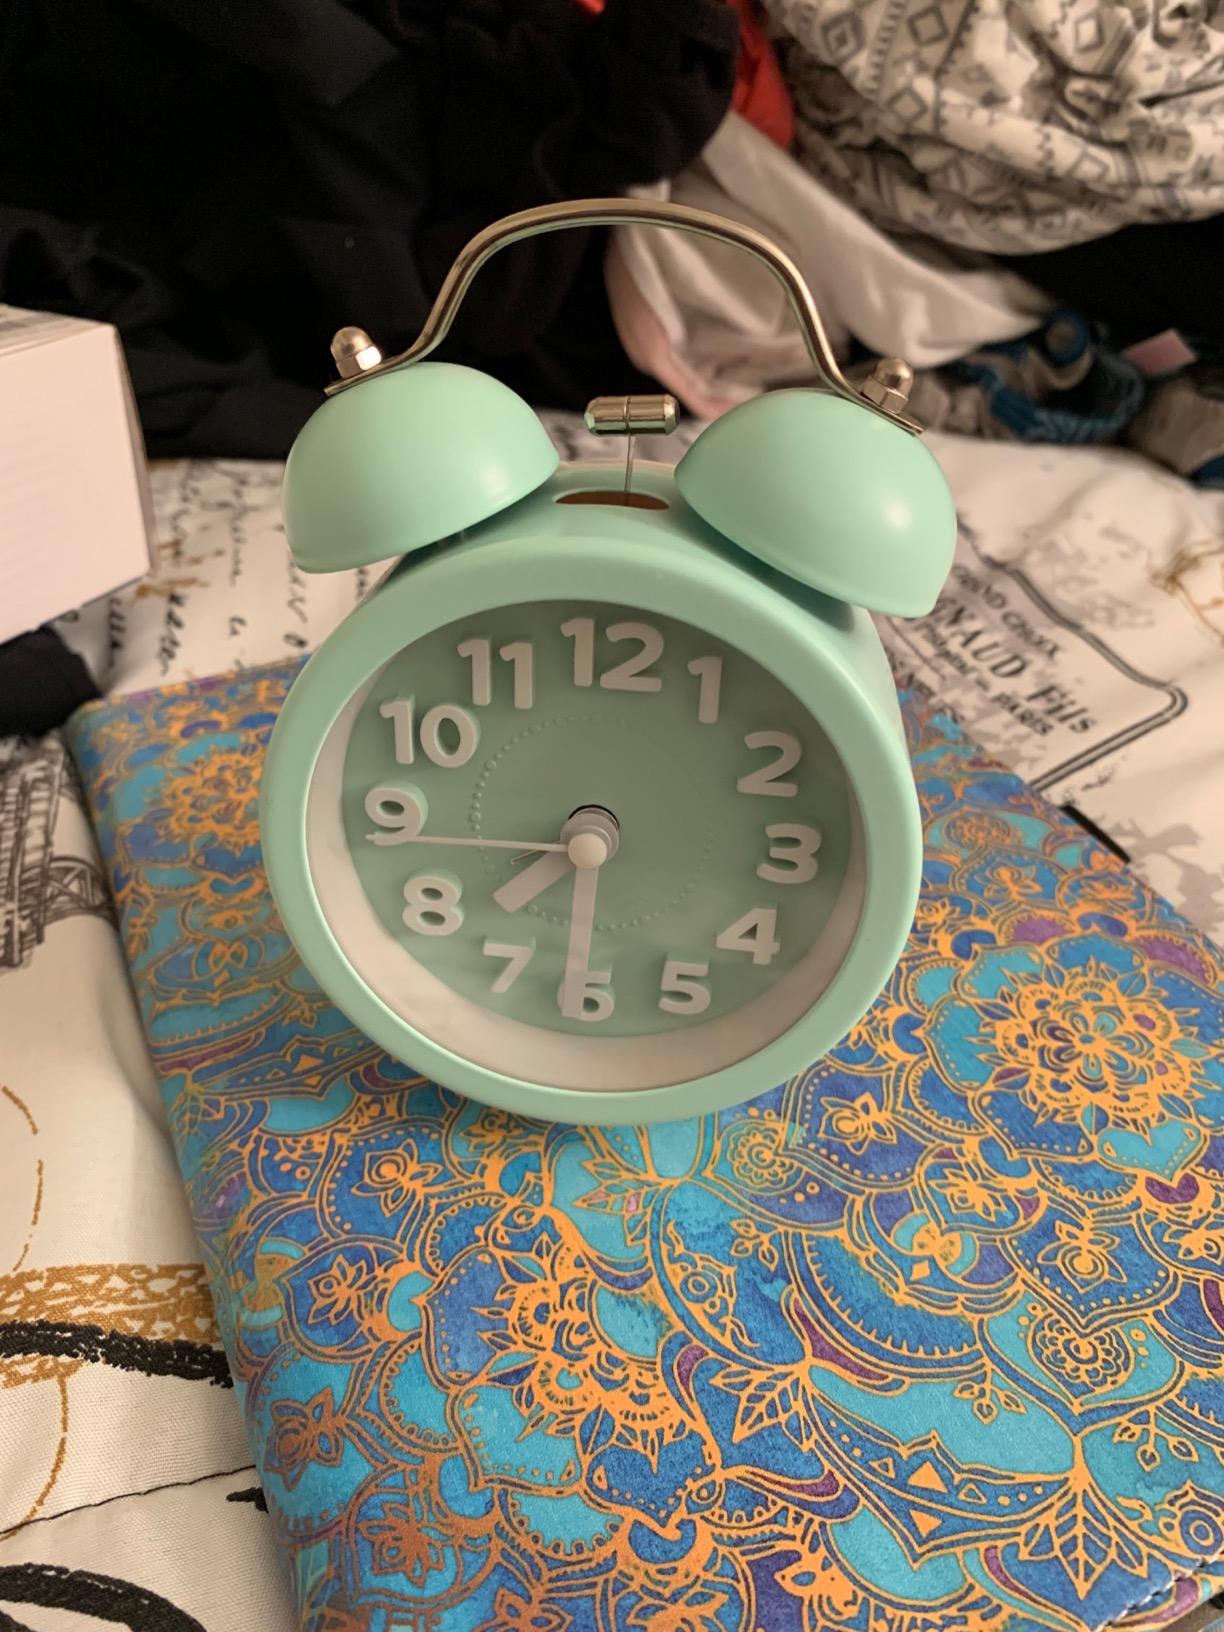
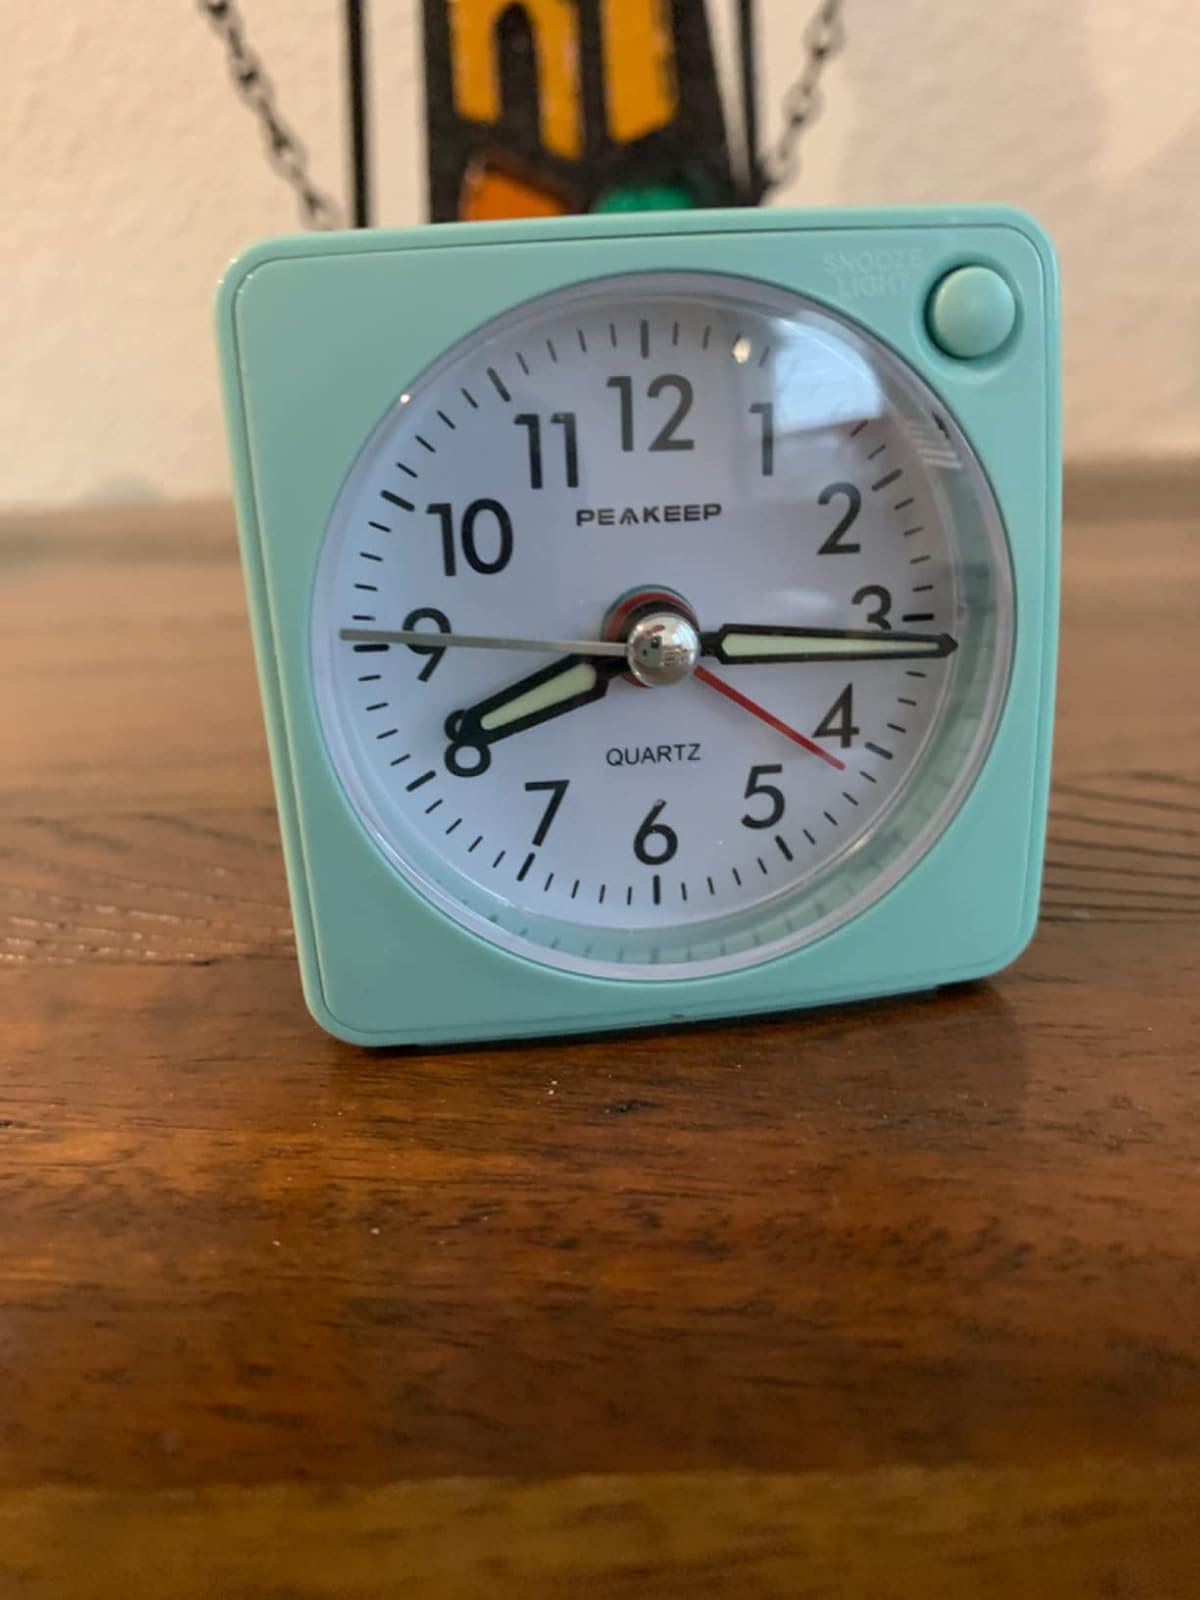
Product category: clock
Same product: no